Oscar (footballer, born 1991)

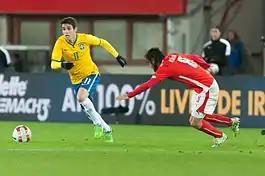
Oscar on the ball for Brazil in 2014.

Considered to be a highly talented and promising player in his youth, Oscar has drawn comparisons to players such as Mesut Özil and former Brazilian teammate Kaká due to his playmaking abilities. A quick, agile, and technically gifted player, with superb dribbling skills and an excellent first touch, Oscar is very fluid and creative in his runs. As an offensive playmaker, Oscar has great vision and is able to deliver precise short passes to his teammates, which enables him to play "killer balls". Oscar is also extremely effective in building up play in areas higher up the pitch. His cunning runs, as well as his skills, range of passing and finishing ability, make him a threat inside or near the opposing penalty area, and allow him to score goals in addition to creating goalscoring opportunities. Although he typically played either as a second striker or in a central attacking midfield position for Internacional, since his transfer to Chelsea, Oscar has been deployed in all three attacking midfield positions behind the central striker, in the centre as well as on either flank. Known for his vision, ability to pick out teammates in tight positions, and carve out chances in difficult situations, Oscar often acted as the catalyst in Chelsea's attacks during his time with the club, and was widely praised for his role in the team's Europa League success in 2013. Under Mourinho, Oscar was used as Chelsea's primary playmaker in midfield. A versatile player, he has also been praised by managers for being capable of playing in wider positions, as well as in his favoured role in the centre of the pitch. Oscar's energy, work-rate, tenacity, and ability to press opponents high up the pitch made him a favorite of his former Chelsea manager Mourinho, and also allowed him to play in deeper midfield positions, or even in a box-to-box role on occasion, in particular during his time with São Paulo and under his former Chelsea manager Antonio Conte. Despite his talent, however, he has accused by certain pundits – such as Nizaar Kinsella of "Goal.com" – of being inconsistent, and of failing to live up to his potential, in particular during his later Chelsea career, where he struggled to adapt to different systems and retain his place in the team's starting line-up.